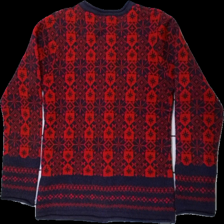
View: back
Type: Cardigan
Category: Ladies
Brand: Indiska
Colors: Red, Purple
Material: 100% wool
Pattern: Other
Cut: Regular
Size: M
Season: Autumn
Stains: Minor
Price range: 100-150
Recommended usage: Reuse
Description: Knitted wool cardigan from Indiska, size M. Good condition.